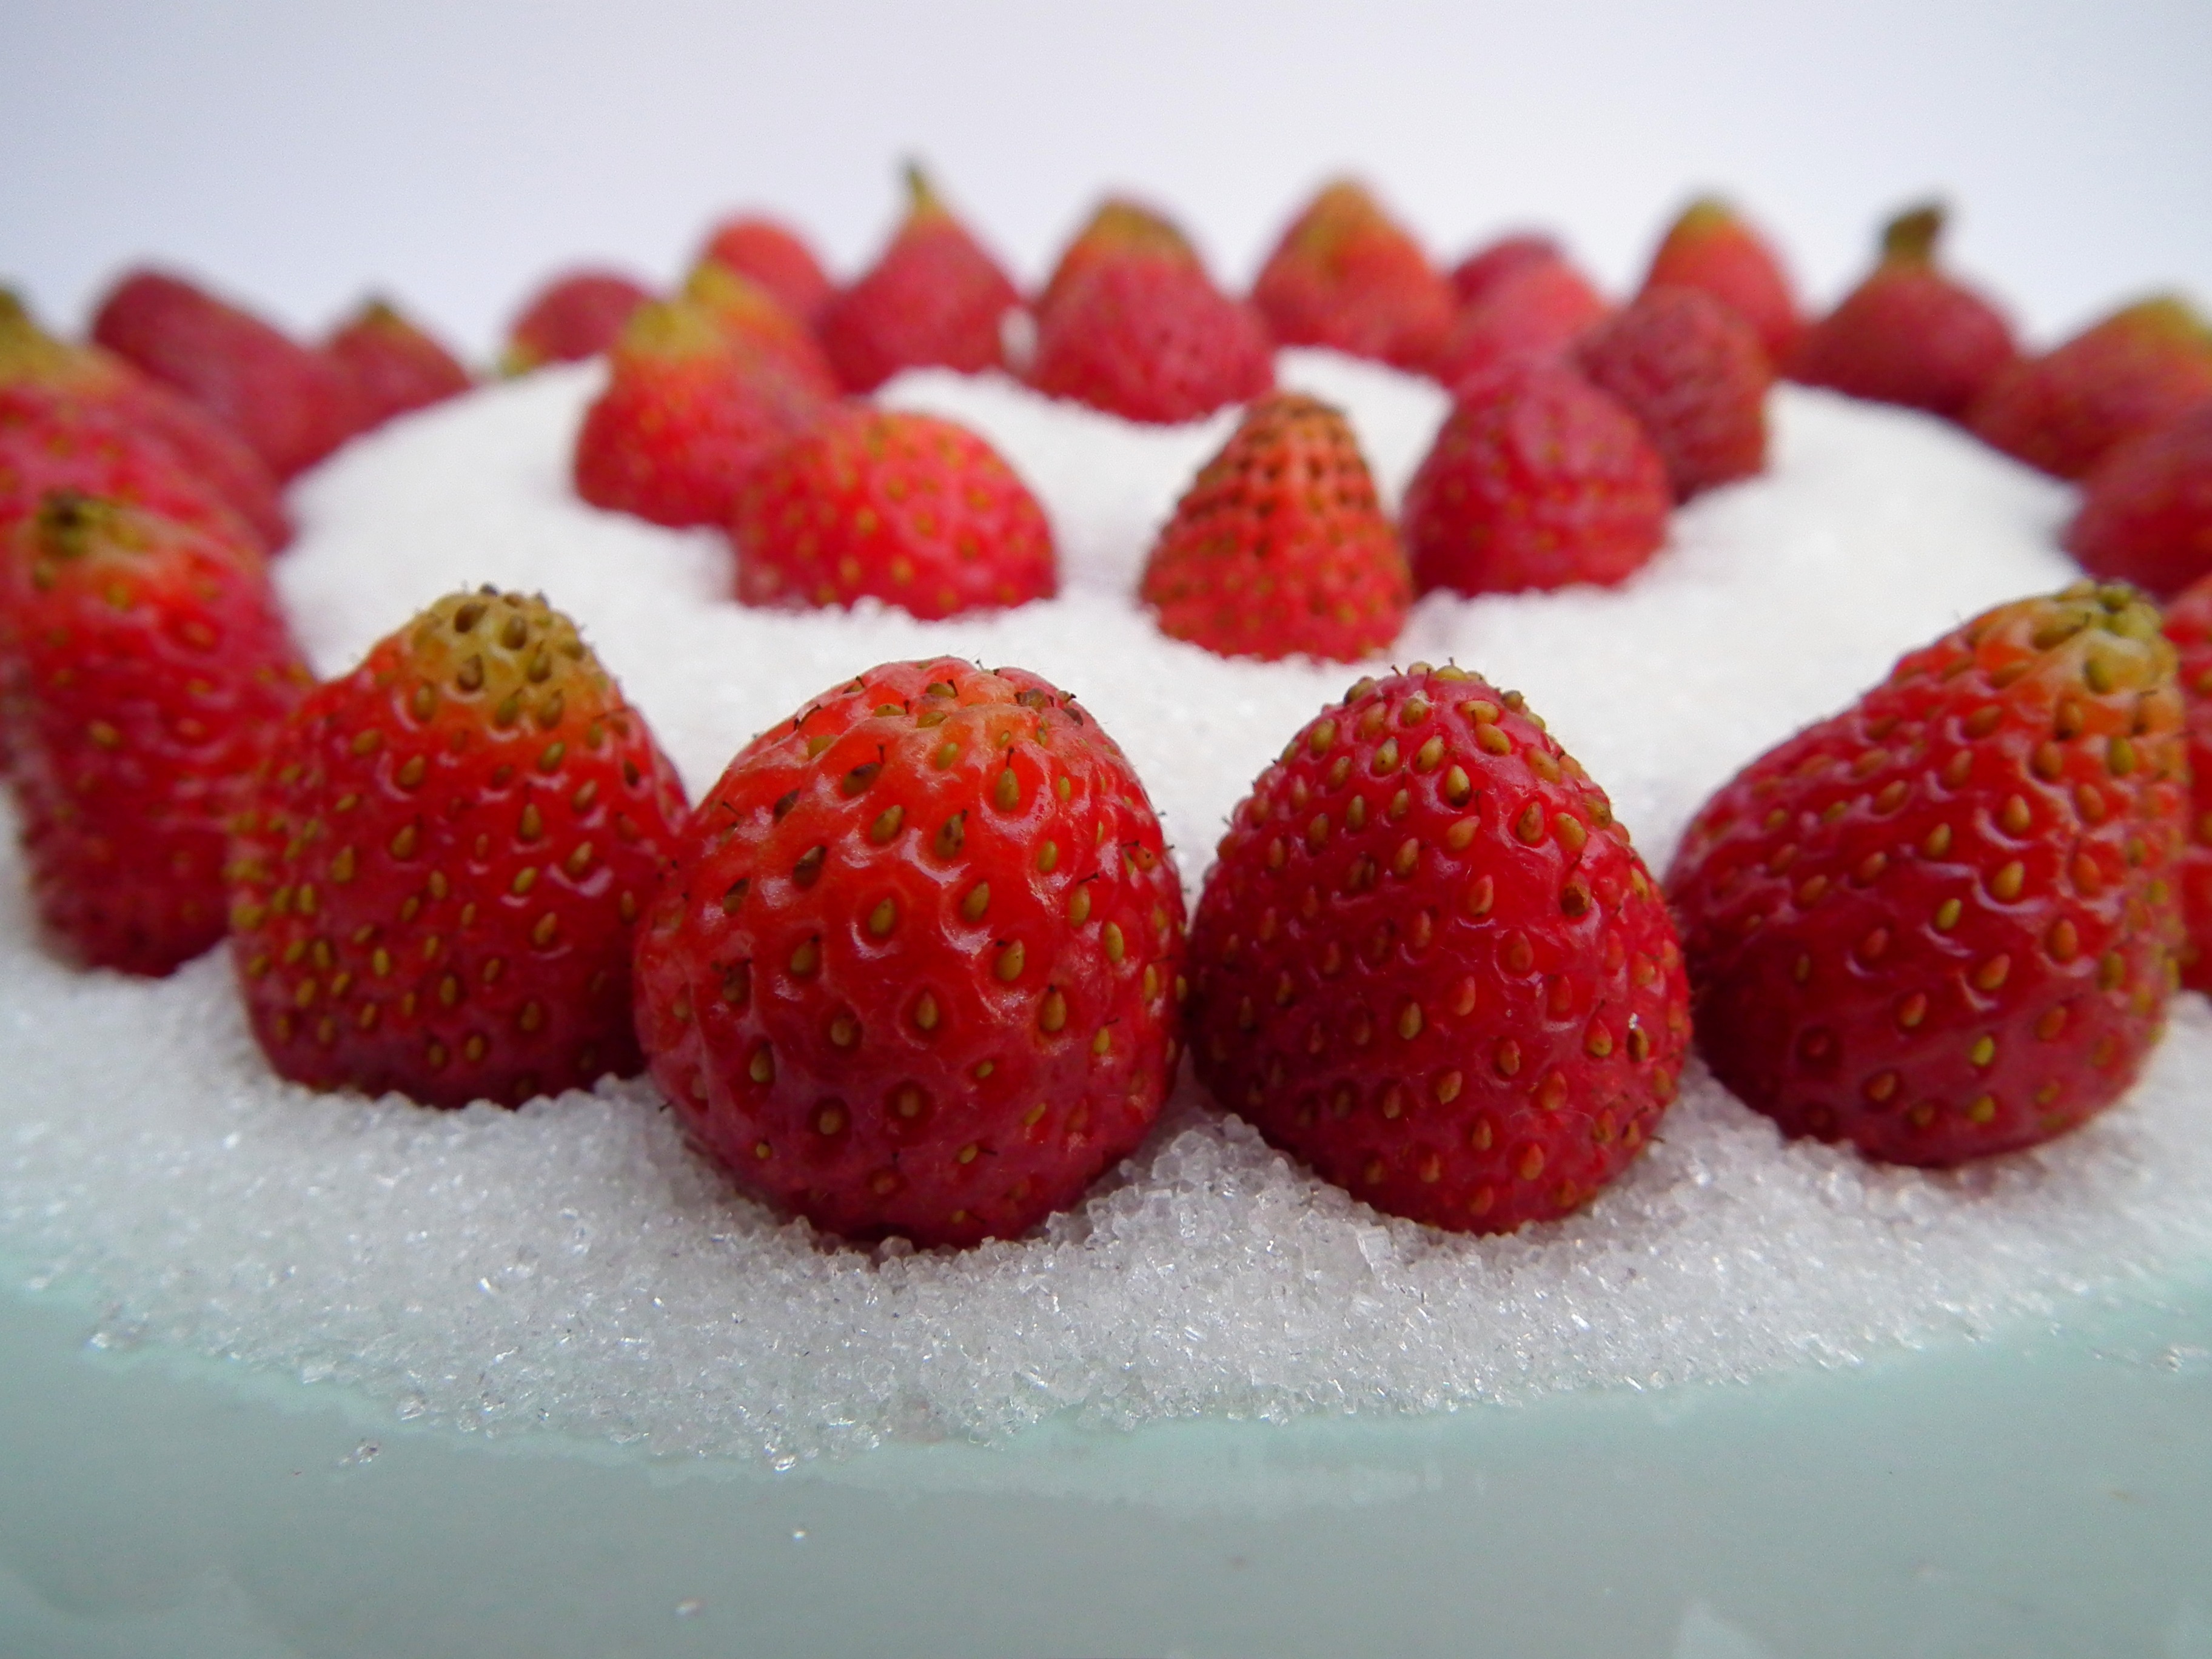
plant, white, raspberry, fruit, berry, sweet, food, red, produce, dessert, strawberry, sugar, tasty, strawberries, appetizing, wild strawberry, garden strawberry, frutti di bosco